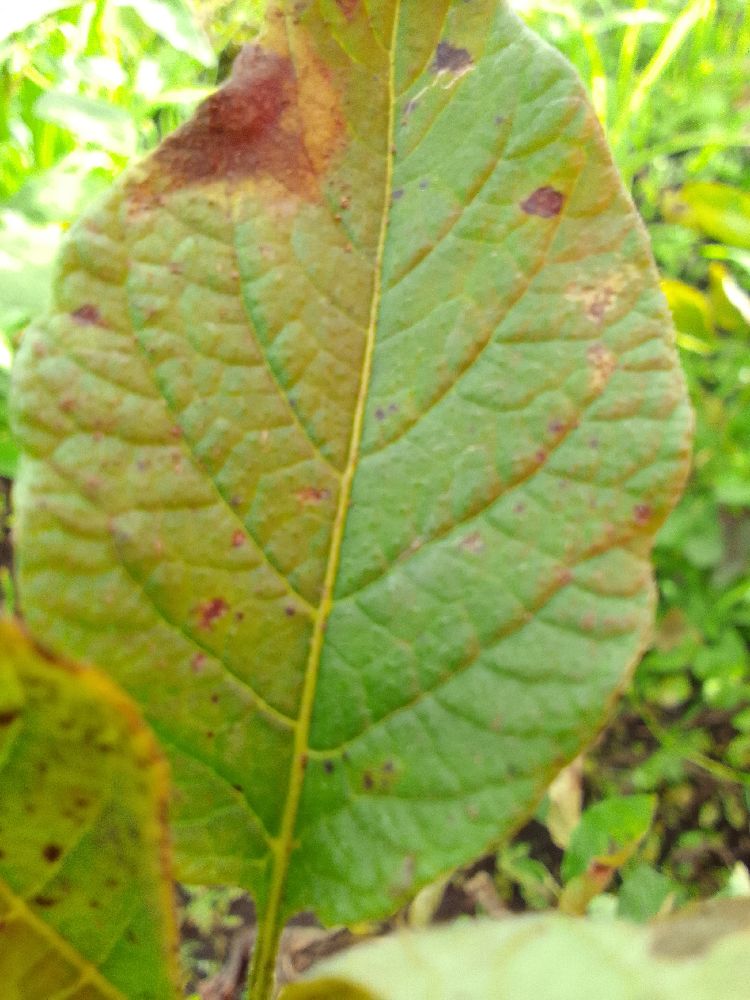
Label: Late blight